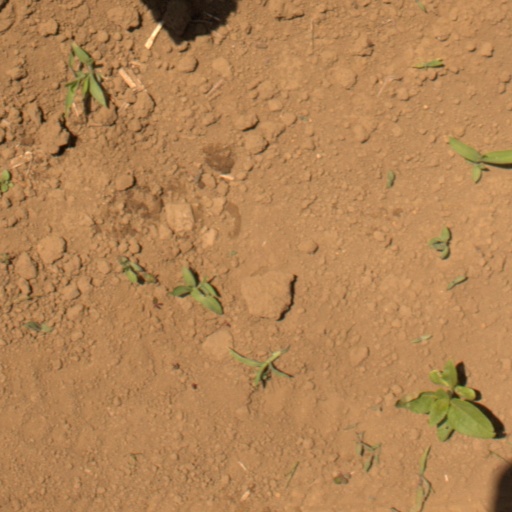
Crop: Jerusalem artichoke